Pieter Claesz

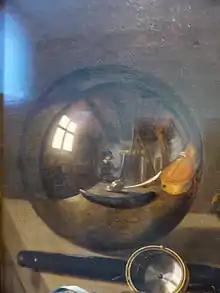
"Vanitas with Violin and Glass Ball" (detail); the artist is visible in the reflection, 1625

Pieter Claesz (c. 1597 – 1 January 1660) was a Dutch Golden Age painter of still lifes.